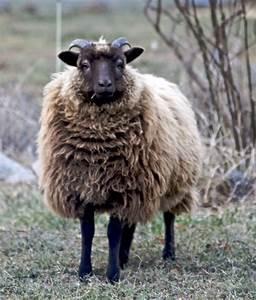
sheep